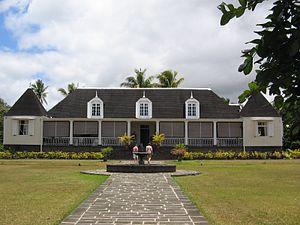
Maison de Saint-Aubin (Île Maurice). Étape de la Route du Thé.
La Route du thé est un parcours touristique mauricien reliant Curepipe, une ville du centre de l'île Maurice située dans les Plaines Wilhems, à Souillac, un village de son littoral méridional. À la fois gastronomique, historique et culturel, cet itinéraire permet de découvrir des exploitations de thé, de canne à sucre et de vanille à travers trois domaines, témoins du passé colonial de l'île : les Aubineaux, Bois Chéri et Saint Aubin.